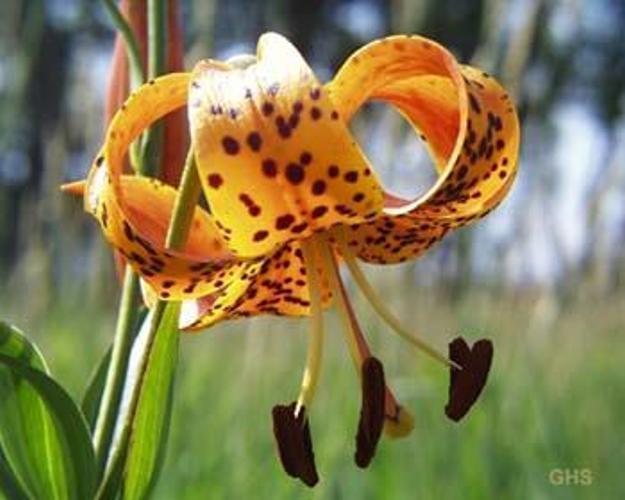
Flower: Tigerlily